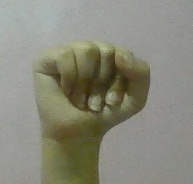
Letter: saad